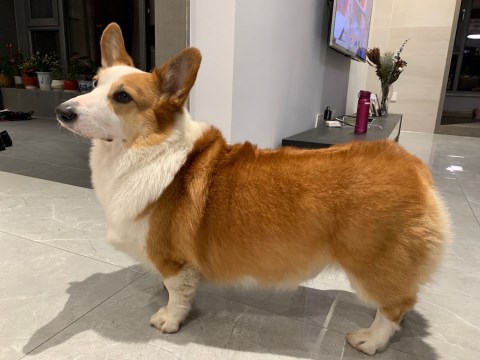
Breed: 2909-n000116-Cardigan